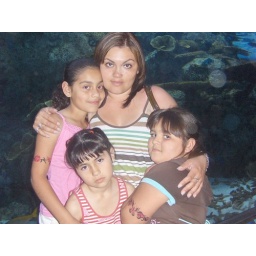
We were standing in front of a big giant fish tank at the Long Beach Aquarium